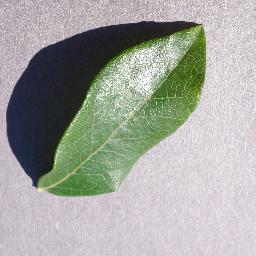
Label: Blueberry___healthy